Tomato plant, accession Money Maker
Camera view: horizontal (90 deg, fisheye); turntable rotation: 300 degrees
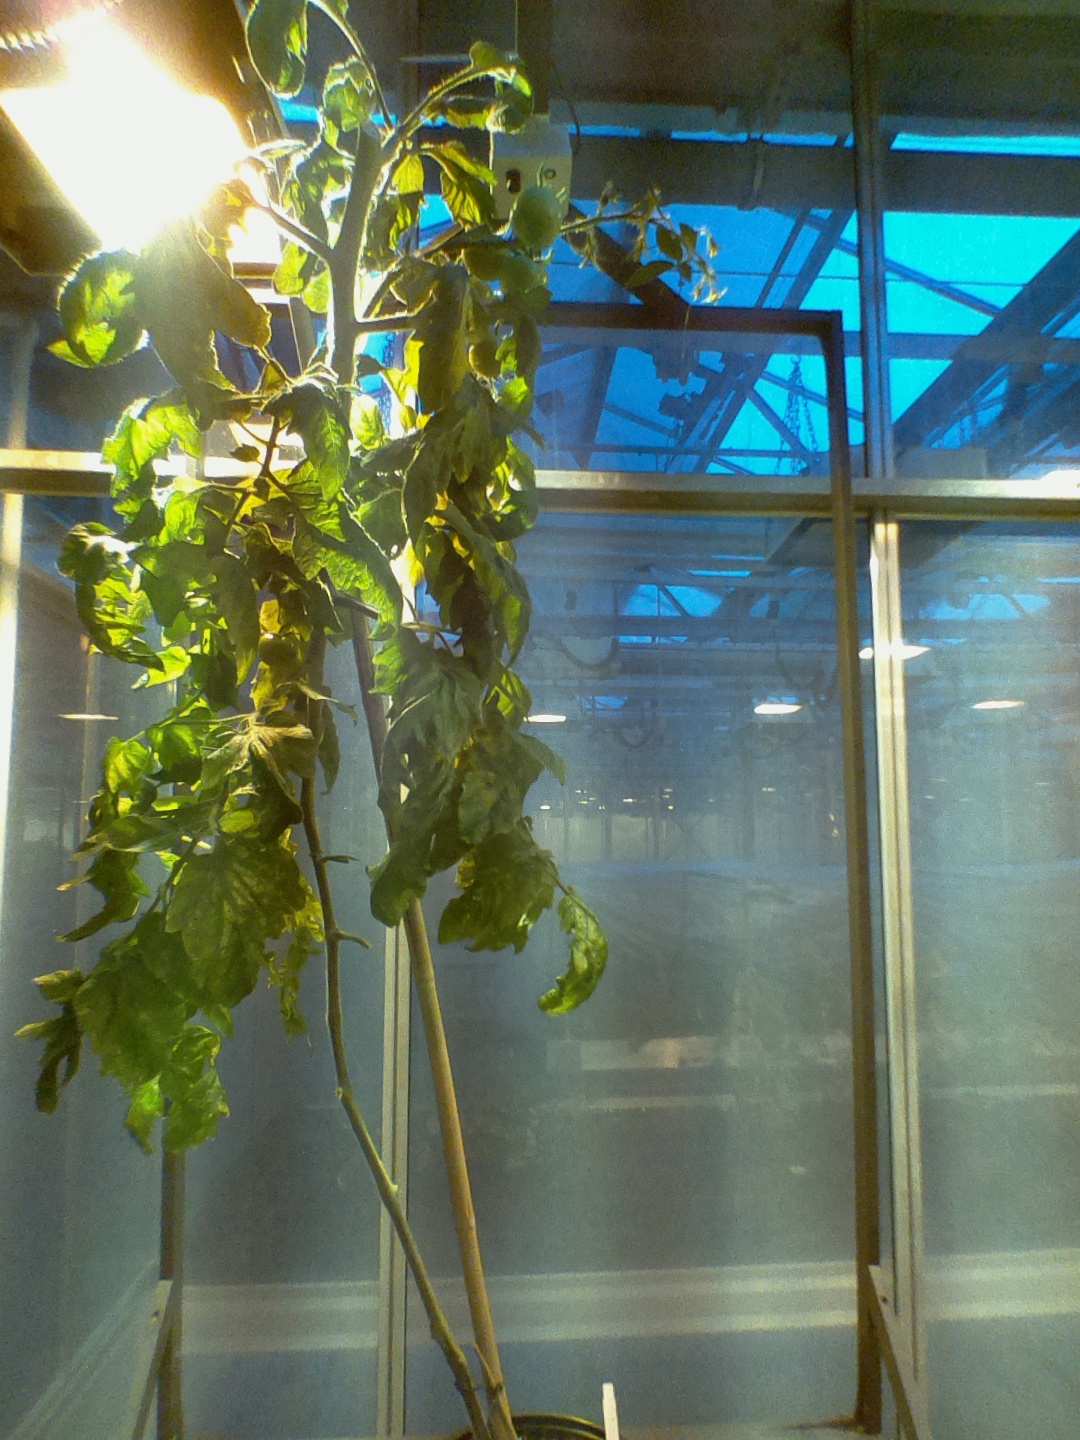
BBCH growth stage 74: 40%-50% of final fruit size